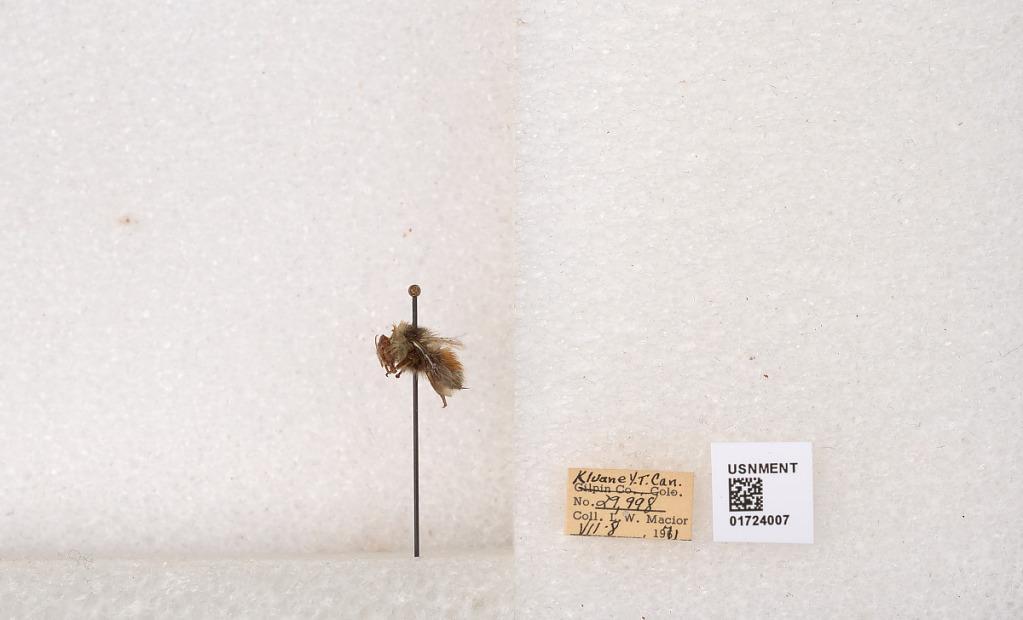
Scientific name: Bombus (Pyrobombus) sylvicola Kirby
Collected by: L. Macior
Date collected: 1971-7-8
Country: Canada
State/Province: Yukon Territory
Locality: Kluane National Park and Reserve
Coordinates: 60.7493, -139.504